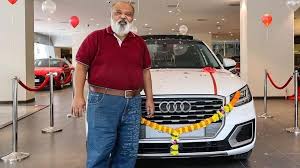
Label: noambulance